Lukas Foss

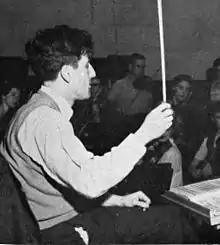
Foss in 1960

Lukas Foss (August 15, 1922 – February 1, 2009) was a German-American composer, pianist, and conductor.